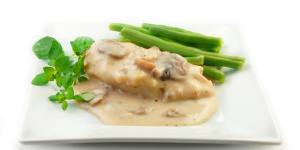
pechugas en salsa de champinones facil